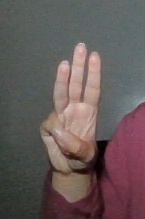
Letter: thaa